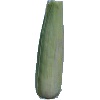
Label: corn_husk